Kevin Chalfant

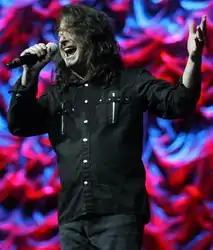

Kevin Chalfant is an American singer and a native of Streator, Illinois. He obtained a BMI award for co-writing and singing on one of the most frequently aired rock radio hits of 1992 and 1993, "I've Got a Lot to Learn About Love", by The Storm. In October 1993 he very briefly sat in for Steve Perry in Journey, singing lead at a roast for Journey's manager, Herbie Herbert, and in 2003, he toured as lead vocalist for the Alan Parsons Live Project.